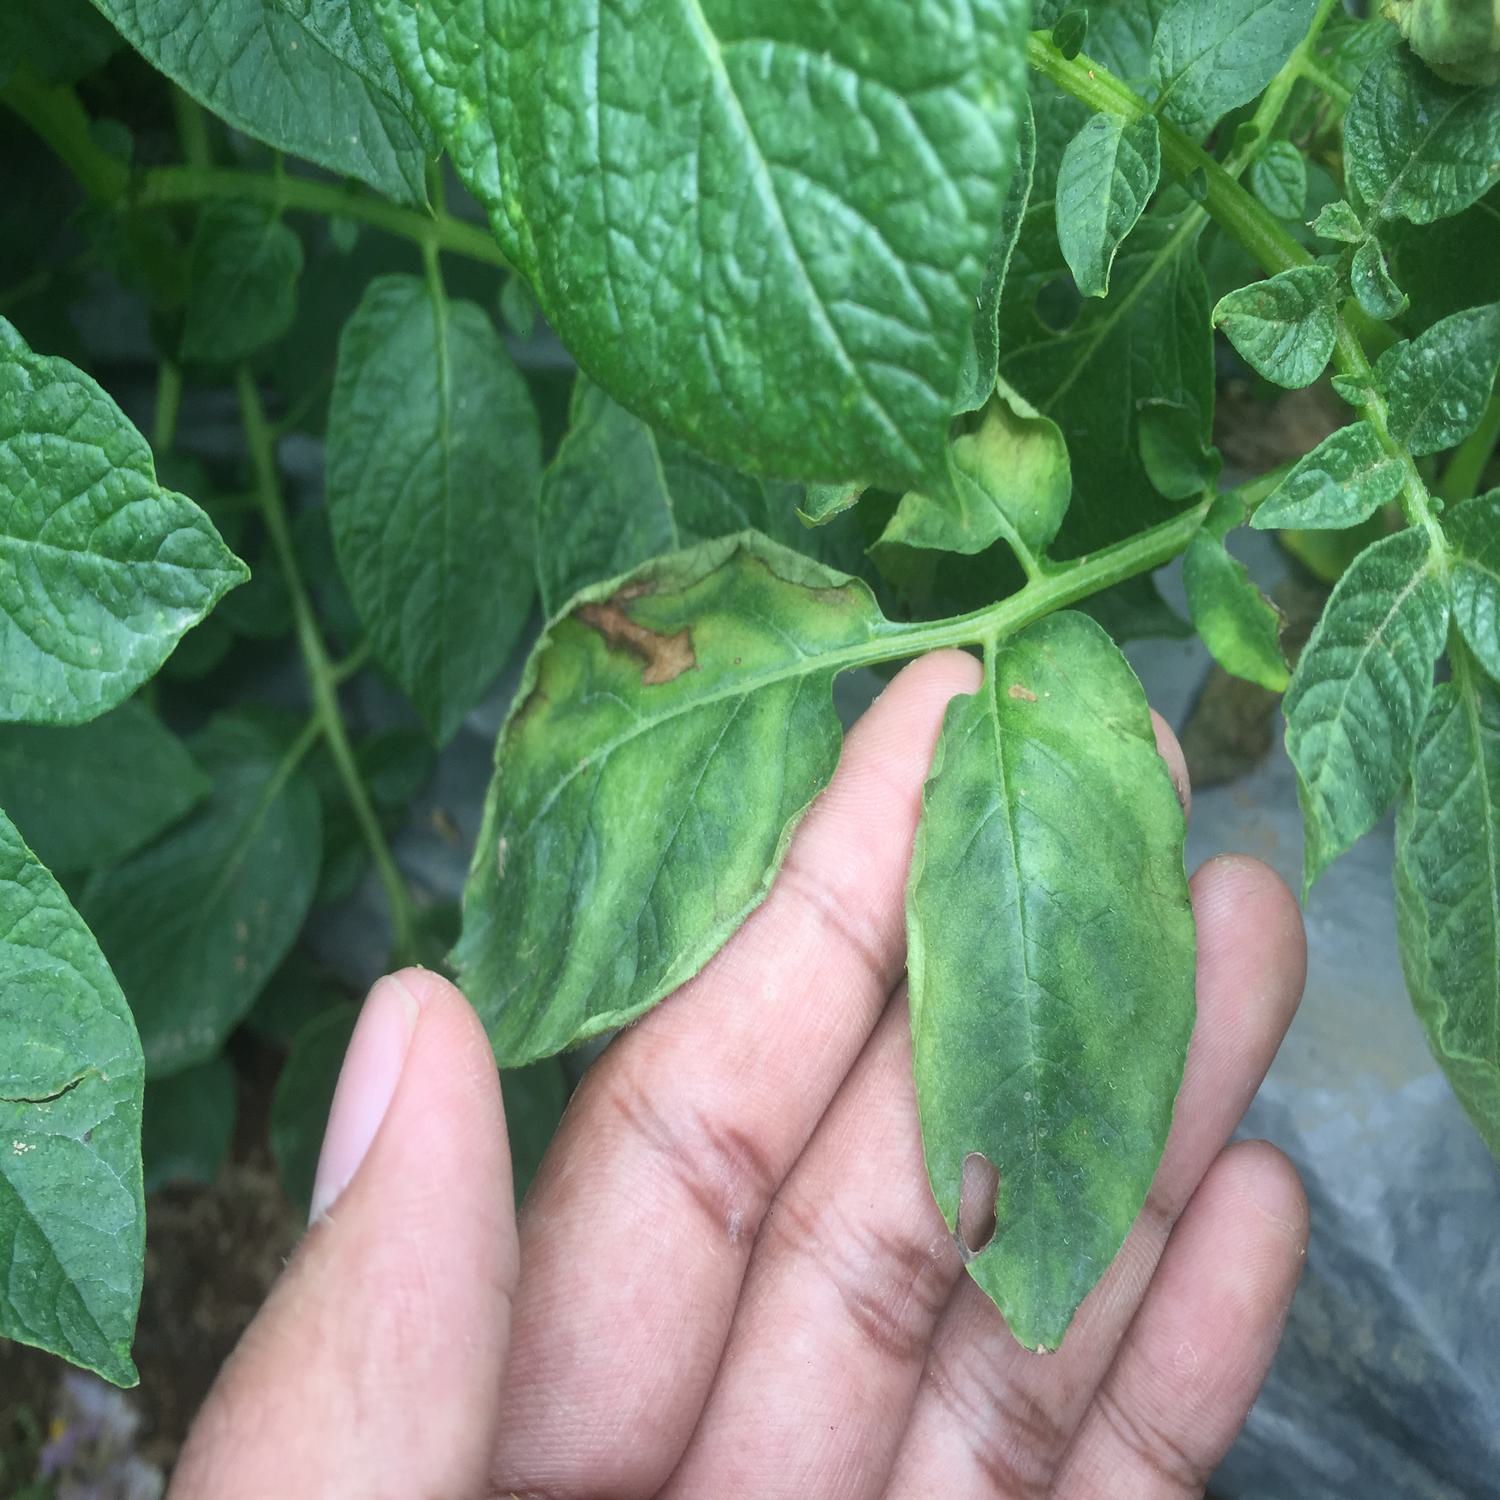
Label: Virus